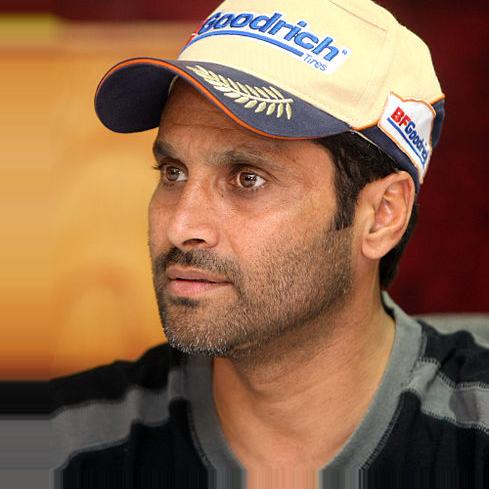
Age: 40